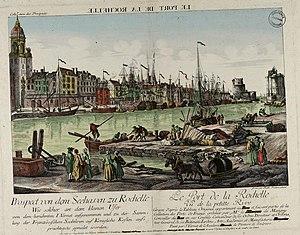
Gravure d'après un tableau ordonné par M. le Marquis de Marigny, conseiller du roi, Commandeur de ses Ordres, Directeur et Ordonnancier Général. Peint par J. Vernet de l'Académie de Peinture et Sculpture.
Ville fortifiée, La Rochelle comporte de nombreux monuments de défense, dont les plus connus sont les tours médiévales du Vieux-Port, qui en gardent l’entrée et l’ont rendue mondialement célèbre. Durant son histoire, La Rochelle a perdu beaucoup de ses monuments, comme les remparts qui fortifiaient la ville et qui étaient percés par des portes également disparues. On estime ces disparitions aux alentours de 1910-1930 lors de l'expansion de La Rochelle avec notamment l'implantation de sa Gare. Entre 2016 et 2020, La Rochelle réalise de nombreux travaux, notamment contre les inondations qui lui permet en même temps de valoriser son patrimoine comme au Gabut, aux pieds de la tour saint-Nicolas mais également dans les rues du centre ville.
Cet article présente les faits marquants de l'histoire de la commune de La Rochelle située dans l'Ouest de la France.